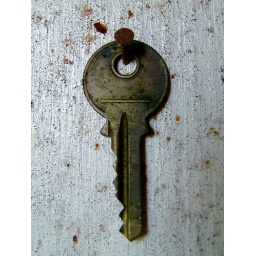
I found this key left alone on a big white wall in my grandfather's empty and abandonned barn.